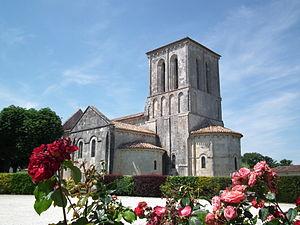
L'église romane de Tanzac
Tanzac est une commune du sud-ouest de la France, située dans le département de la Charente-Maritime.